Anna Boschek

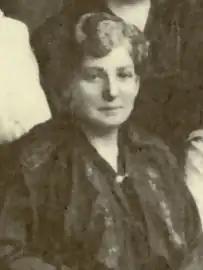
Anna Boschek

Anna Boschek (14 May 1874, Vienna – 18 November 1957) was an Austrian politician (Social Democrat) and feminist. She was one of the first women in the Austrian parliament.